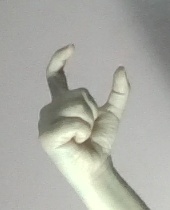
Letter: nun